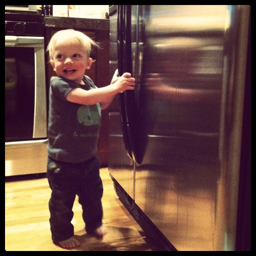
A little boy is playing in front of a refrigerator.
a little white boy standing in front of a steel fridge
A smiling little boy is trying to open the doors of a refrigerator.
A smiling toddler standing at the door of the refrigerator

A young boy standing in front of a refrigerator.